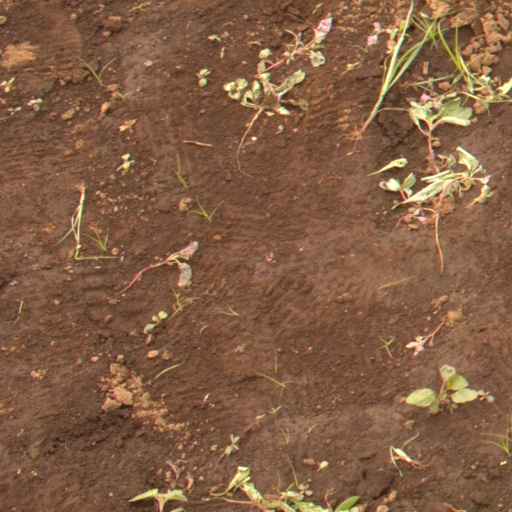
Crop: soybean